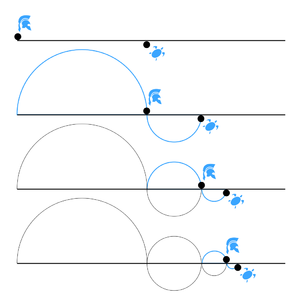
Le paradoxe d'Achille et de la tortue, formulé par Zénon d'Élée, dit qu'un jour, le héros grec Achille a disputé une course à pied avec une tortue. Comme Achille était réputé être un coureur très rapide, il avait accordé gracieusement au lent reptile une avance de cent mètres.
Zénon d'Élée, né vers 490 et mort vers 430 av. J.-C., est un philosophe grec présocratique.
Les paradoxes de Zénon forment un ensemble de paradoxes imaginés par Zénon d'Élée pour soutenir la doctrine de Parménide, selon laquelle toute évidence des sens est fallacieuse, et le mouvement est impossible.